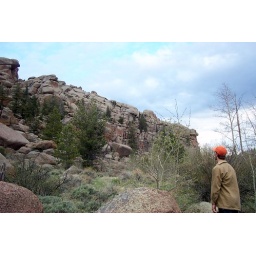
Taken while hiking the turtle rock trail in the Vedauwoo area